Dow Finsterwald

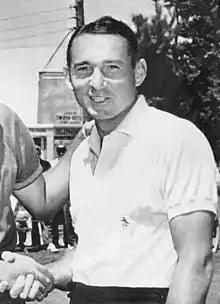
Finsterwald at the 1959 Buick Open

"Note: Finsterwald never played in The Open Championship."